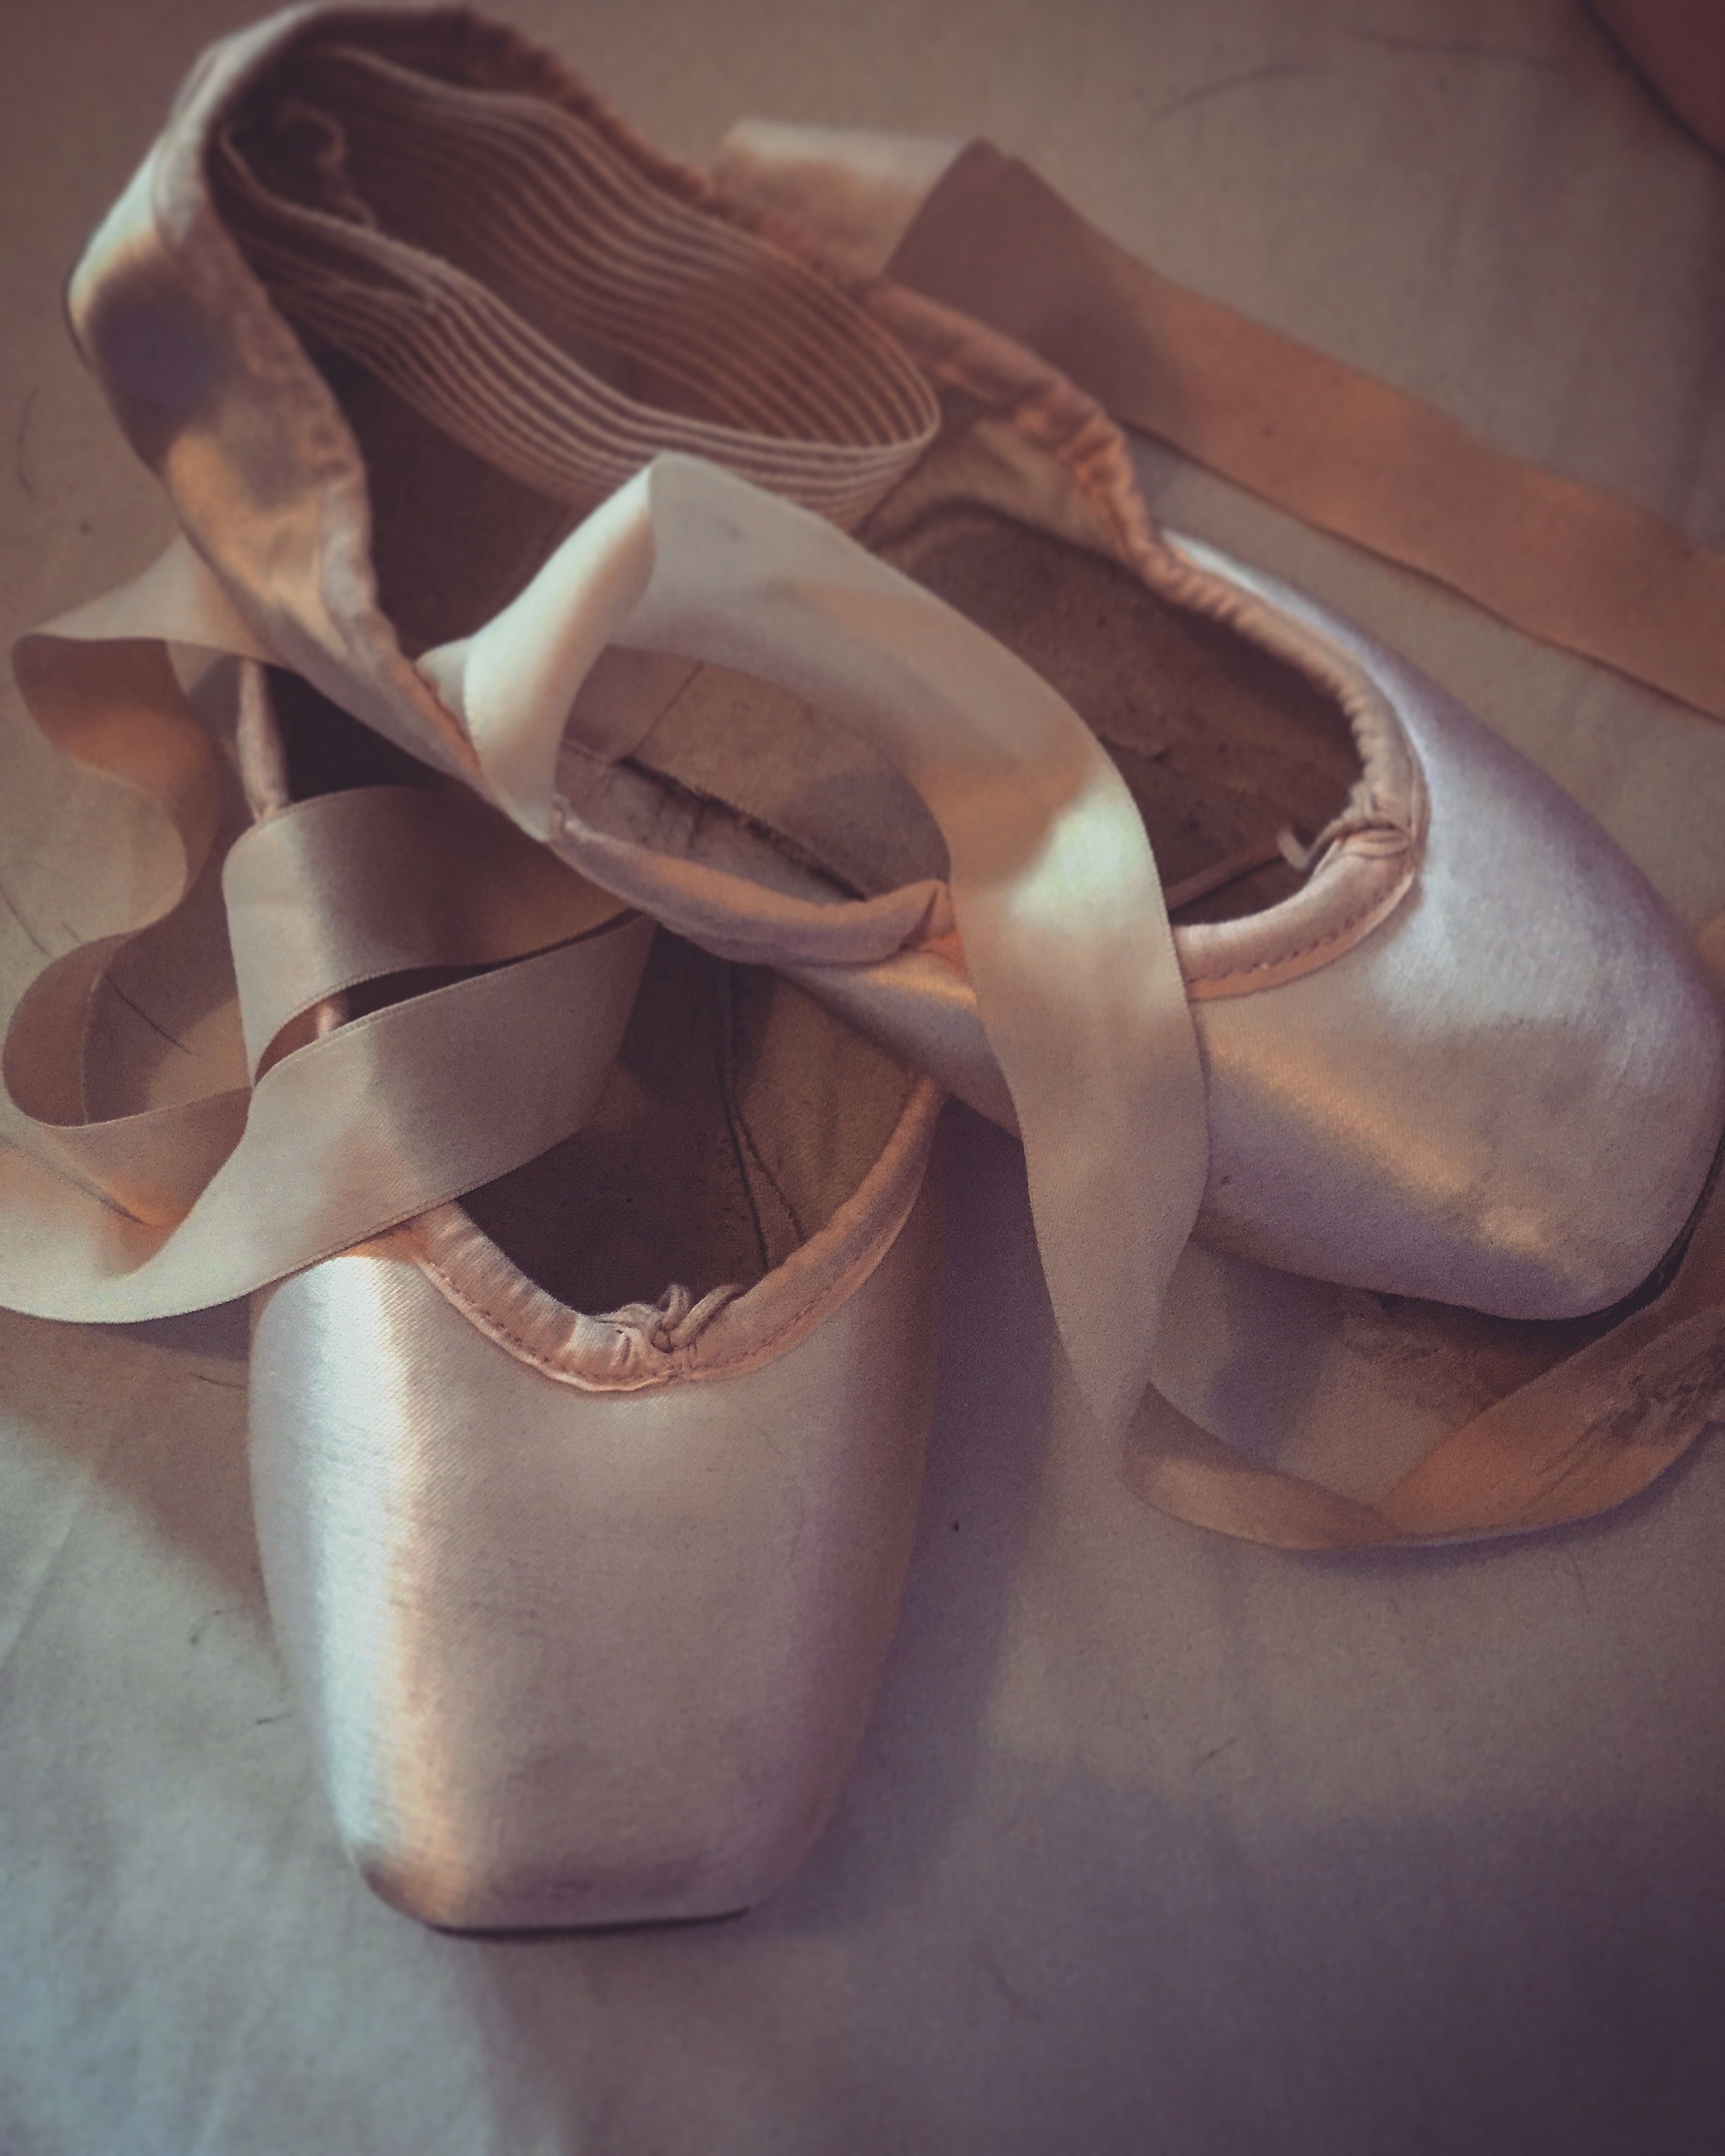
hand, shoe, wood, girl, flower, petal, cute, female, leg, dance, young, child, pink, material, ballerina, ballet, human body, shoes, sculpture, art, happy, performance, footwear, ribbons, carving, shape, satin, pointe